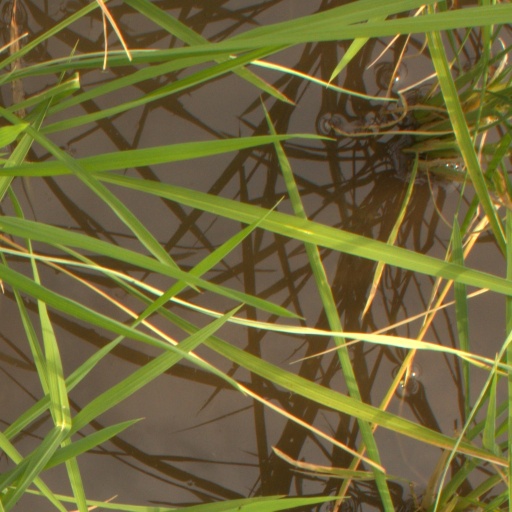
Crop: rice